Cleo Moore

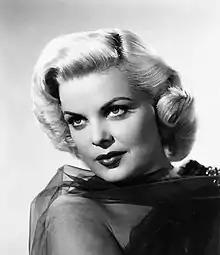
Moore at the peak of her career, c. 1953

Cleo Una Moore(October 31, 1924 – October 25, 1973) was an American actress, usually featured in the role of a blonde bombshell in Hollywood films of the 1950s, including seven films with Hugo Haas. She also became a well-known pin-up girl.